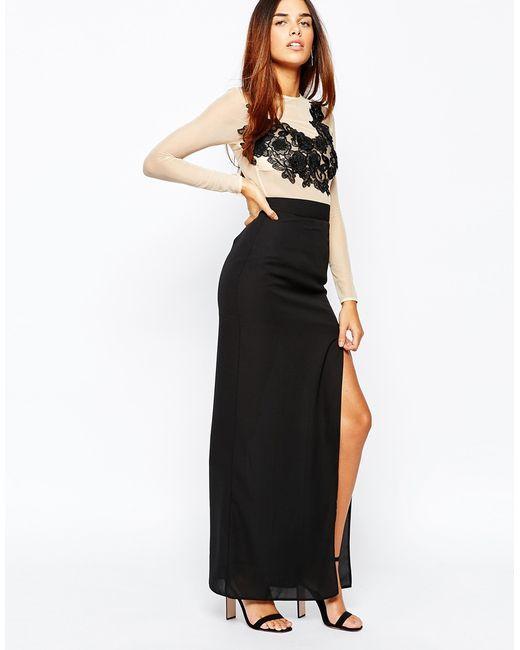
Attraktive Langarm-Kleid-Designs für Frauen